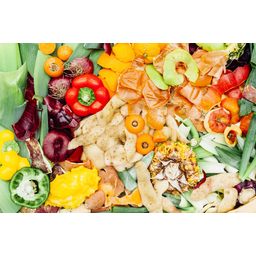
Label: trash